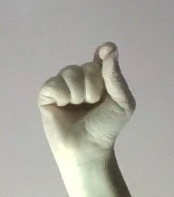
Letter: fa